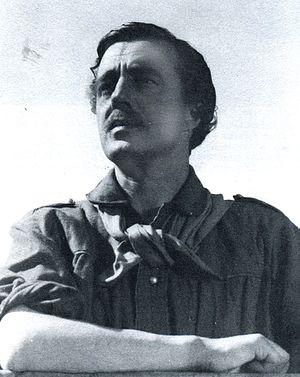
Un garibaldien au couvent est un film italien réalisé par Vittorio De Sica, sorti en 1942.